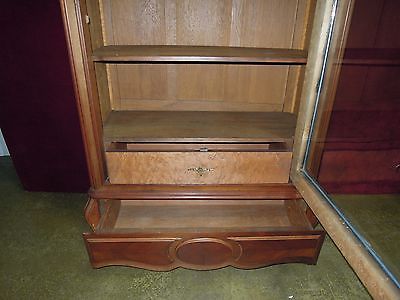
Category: cabinet